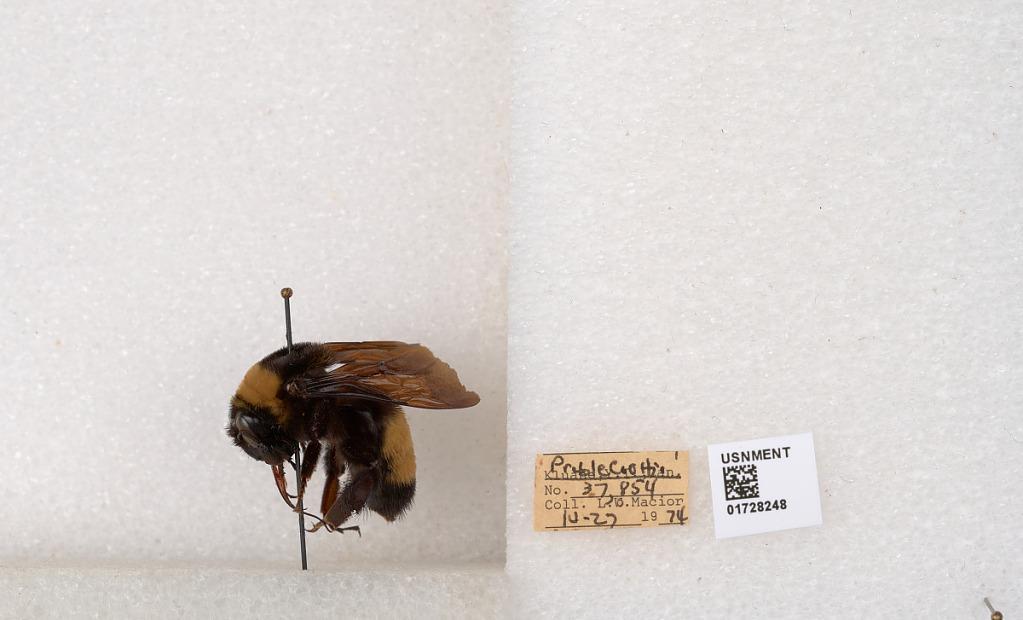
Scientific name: Bombus (Bombus) nevadensis auricormus
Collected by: L. Macior
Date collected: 1974-4-27
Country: United States
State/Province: Ohio
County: Preble
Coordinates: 39.7416, -84.648